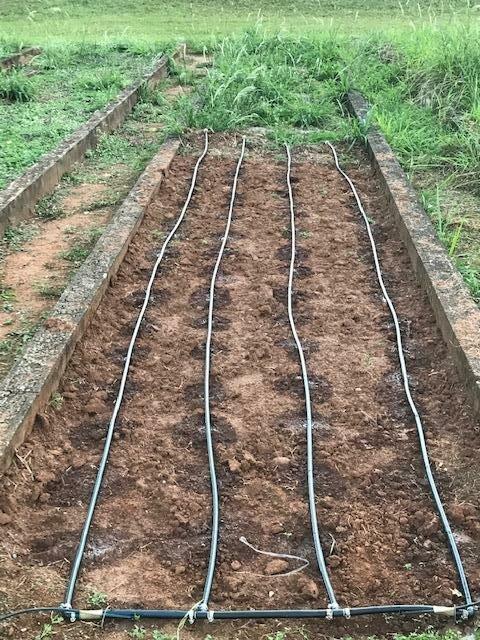
Bustani ndogo au shamba ndogo lilioandaliwa kwa kilimo likitumia mfumo wa umwagiliaji wa matone. Kitanda vitatu au vitanda vya mimea vilivyonunuliwa vilivyotengenezwa kwa udongo ulioandaliwa na labda zimezungukwa na kinge za mbao.